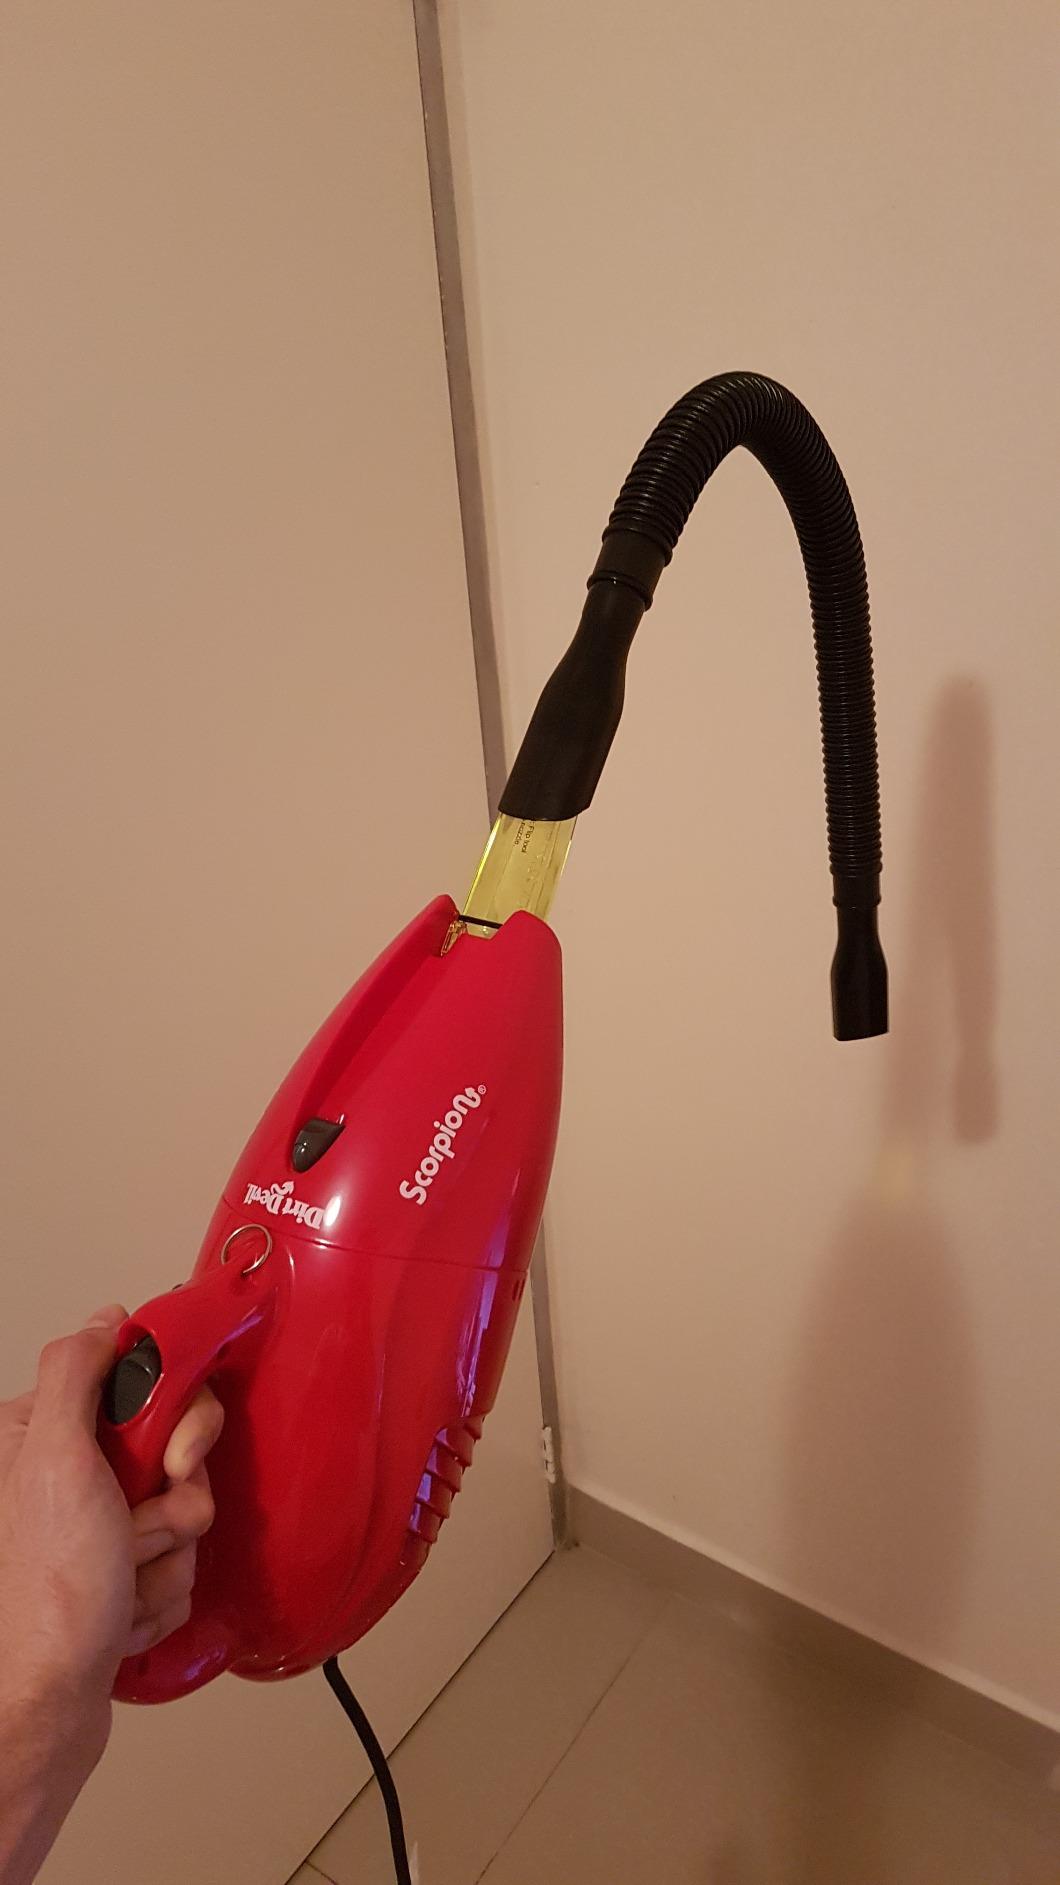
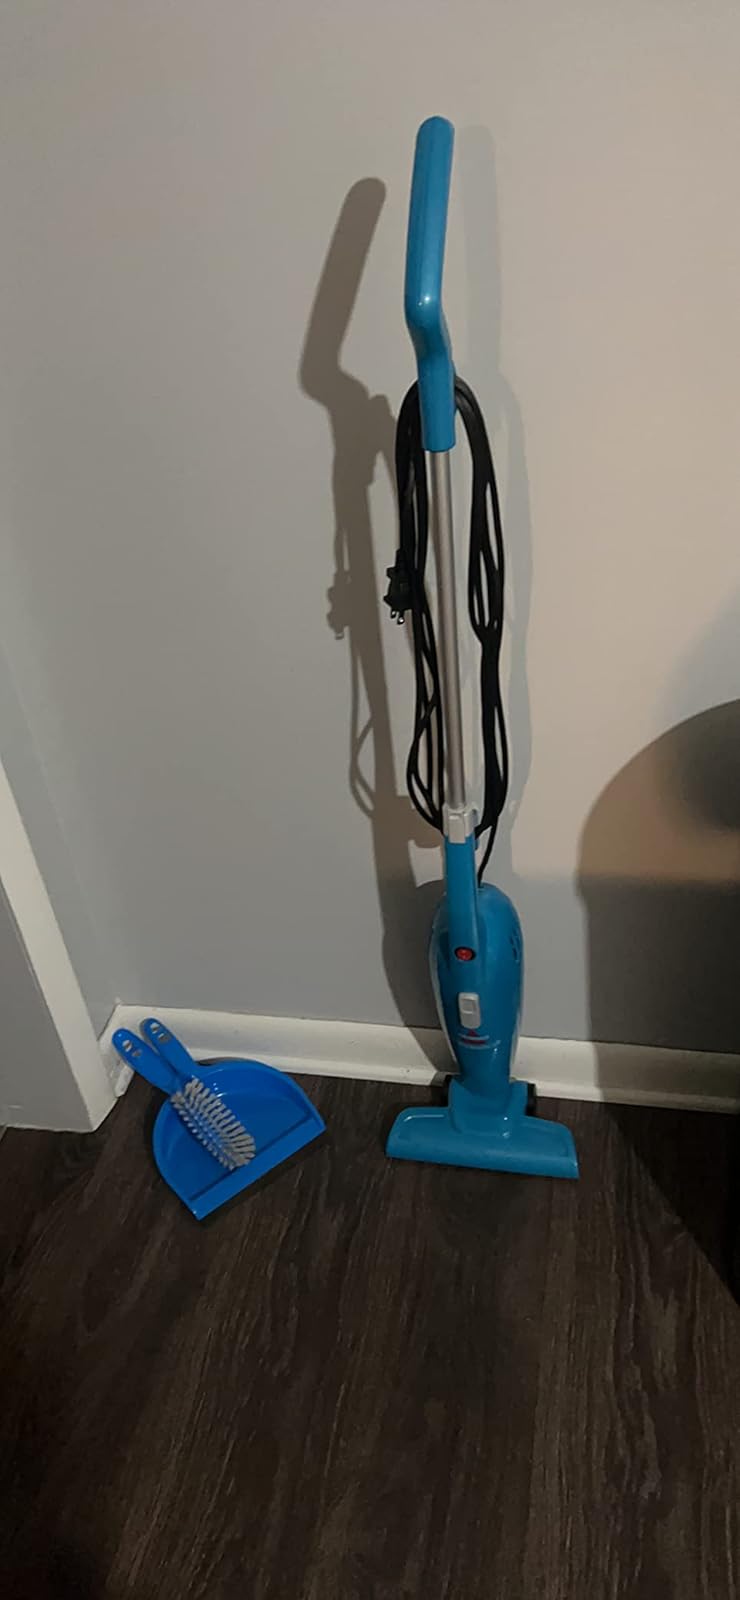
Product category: items_vacuum
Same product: no